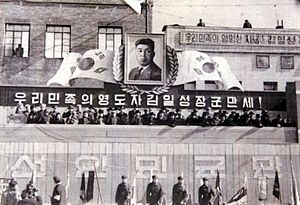
Den foreløbige folkekomite for Nordkorea / Reformer
Oprettelsesceremoni for Den koreanske Folkehær.
Den foreløbige folkekomite for Nordkorea, i folkemunde kendt som Sovjetkorea, var det officielle navn på den midlertidige regering i den nordlige del af den koreanske halvø efter dennes opdeling mellem USA og Sovjetunionen efter 2. verdenskrig efter nederlaget for det japanske imperium i 1945.